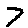
Label: 7